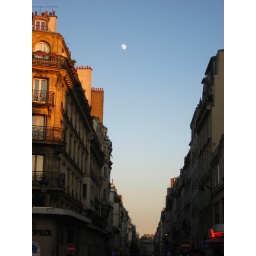
The cross of many gorgeous buildings in the Montmartre district of Paris.